Ambrose Akinmusire

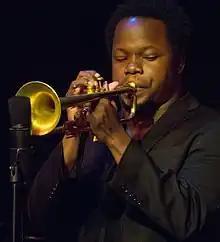
Performing in Oakland, California, 2014

Ambrose Olusiji Akinmusire ( born May 1, 1982) is an American avant-garde jazz composer and trumpeter.